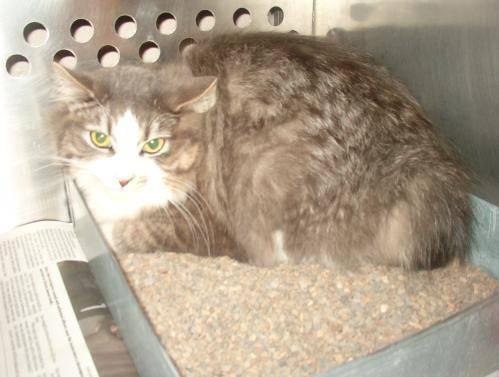
cat